Federico Brewster

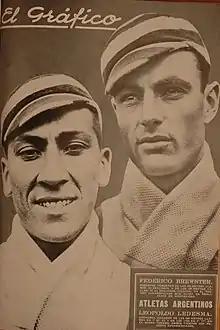
Federico Brewster (left) and Leopoldo Ledesma - El Gráfico 355

Federico Brewster (born 21 January 1906, date of death unknown) was an English-born Argentine sprinter. He competed in the men's 400 metres at the 1924 Summer Olympics.